Welltown

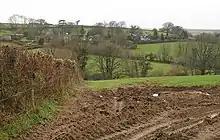
A view towards Welltown near Liskeard

Welltown is a hamlet in the parish of Cardinham in Cornwall, England, United Kingdom.